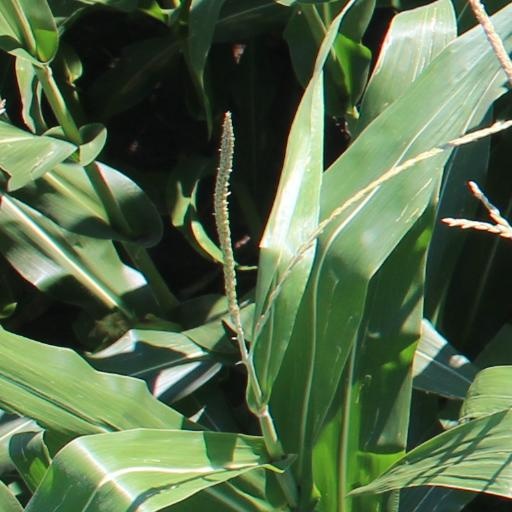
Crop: maize; corn